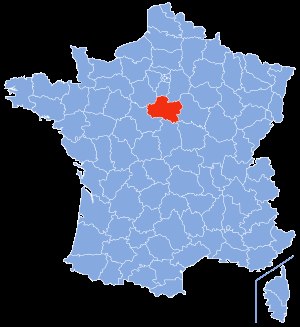
Loiret
Loirets placering
Loiret er et fransk departement i regionen Centre. Hovedbyen er Orléans, og departementet har 618.126 indbyggere.